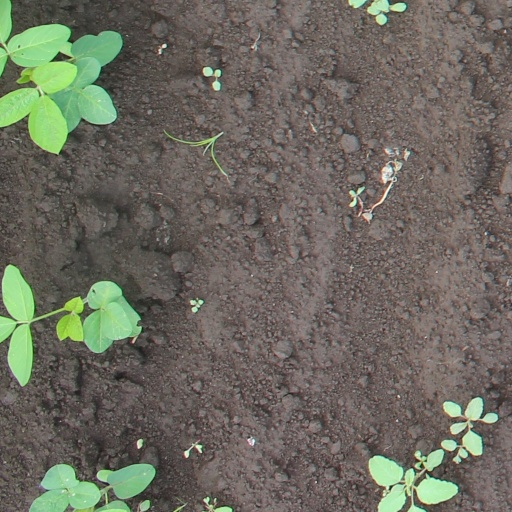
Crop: soybean